Zerah C. Whipple

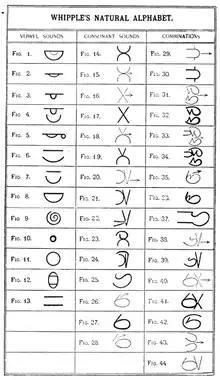
The various pictograms that make up Zerah C. Whipple's pronunciation learning alphabet for the deaf.

Whipple was known for his work with the deaf. He was inspired by his grandfather who had patiently taught his deaf son (Zerah's uncle) to speak and lip-read proficiently. Zerah's method emphasized lip-reading and learning to speak by using tactile and visible feedback, something he called the “Pure Oral Method” to distinguish it from attempts to teach sign language to the deaf, which he felt ghettoized their speech.